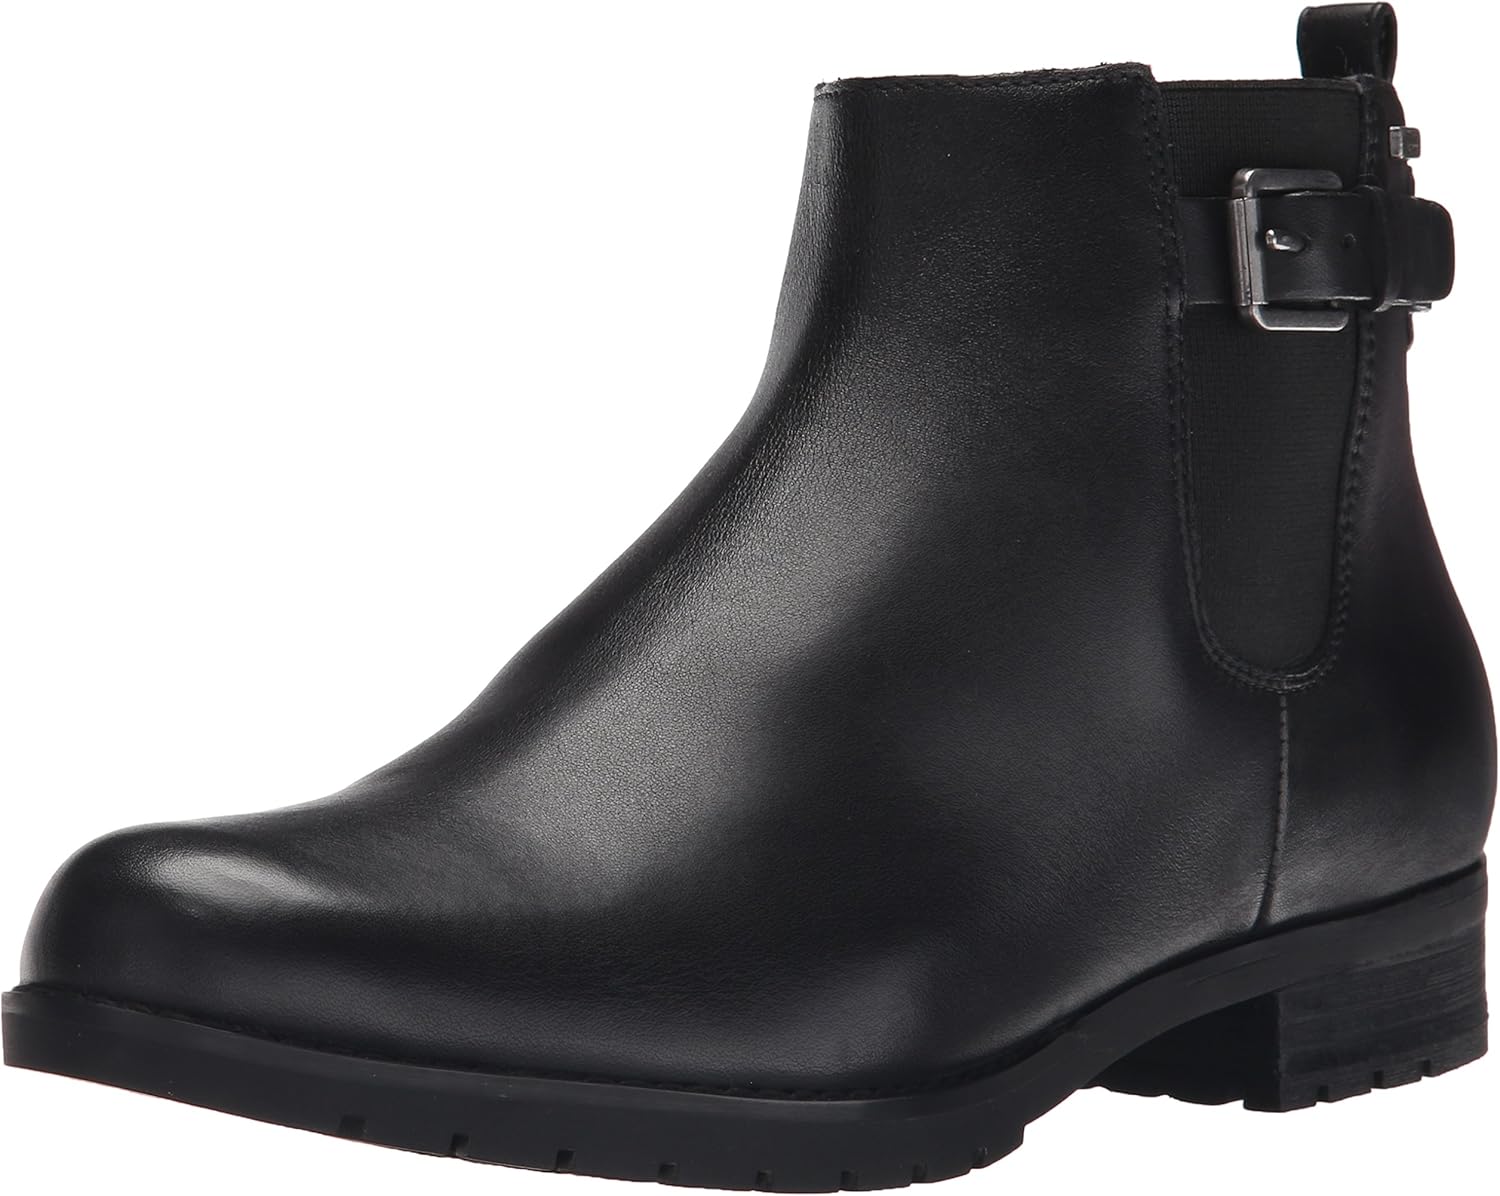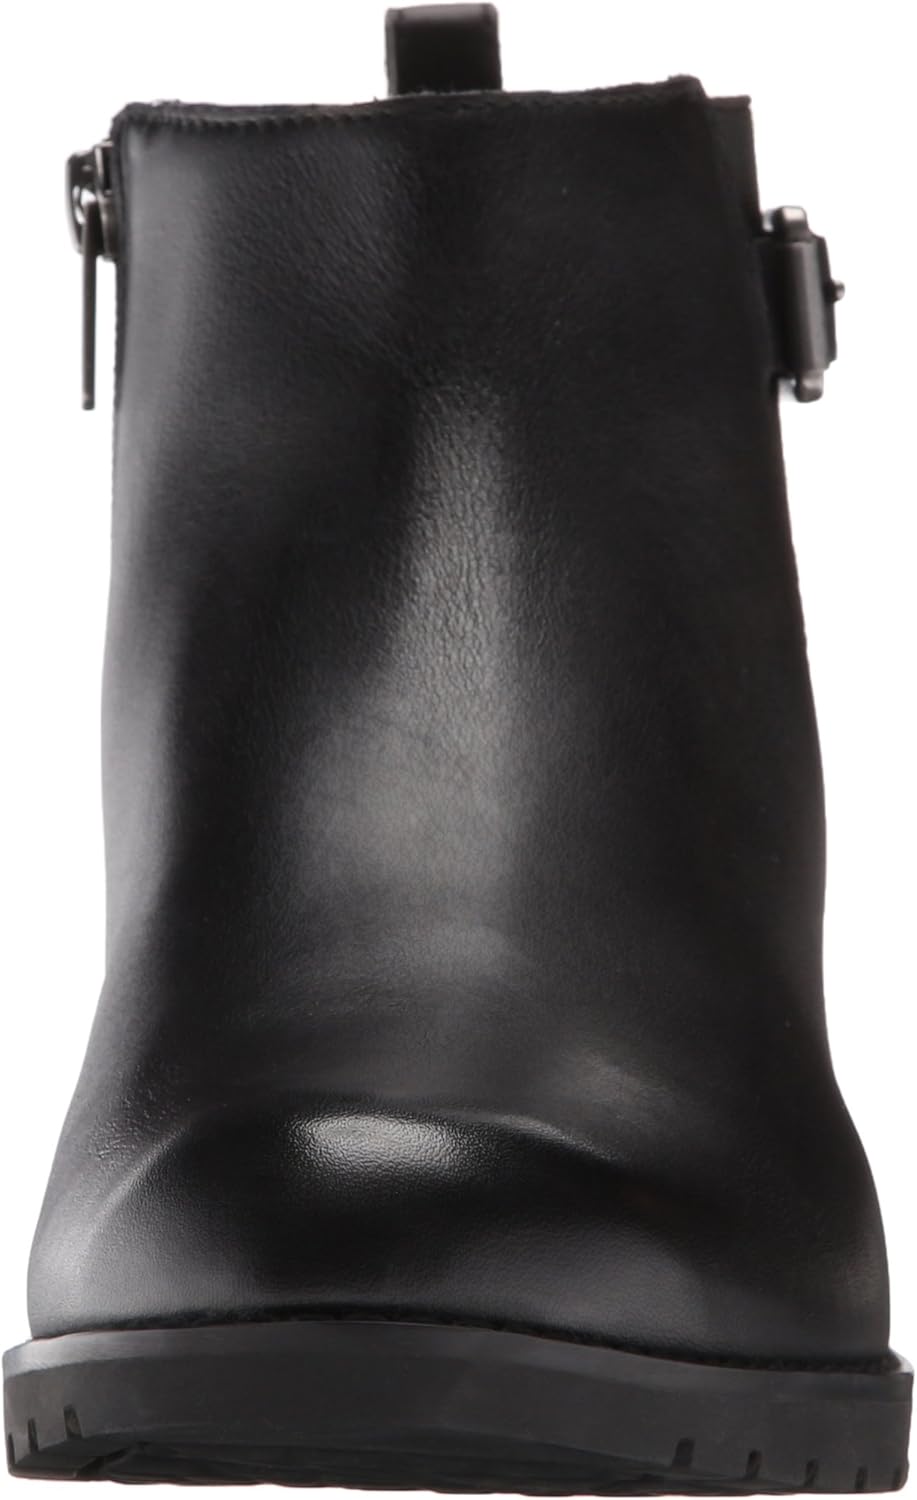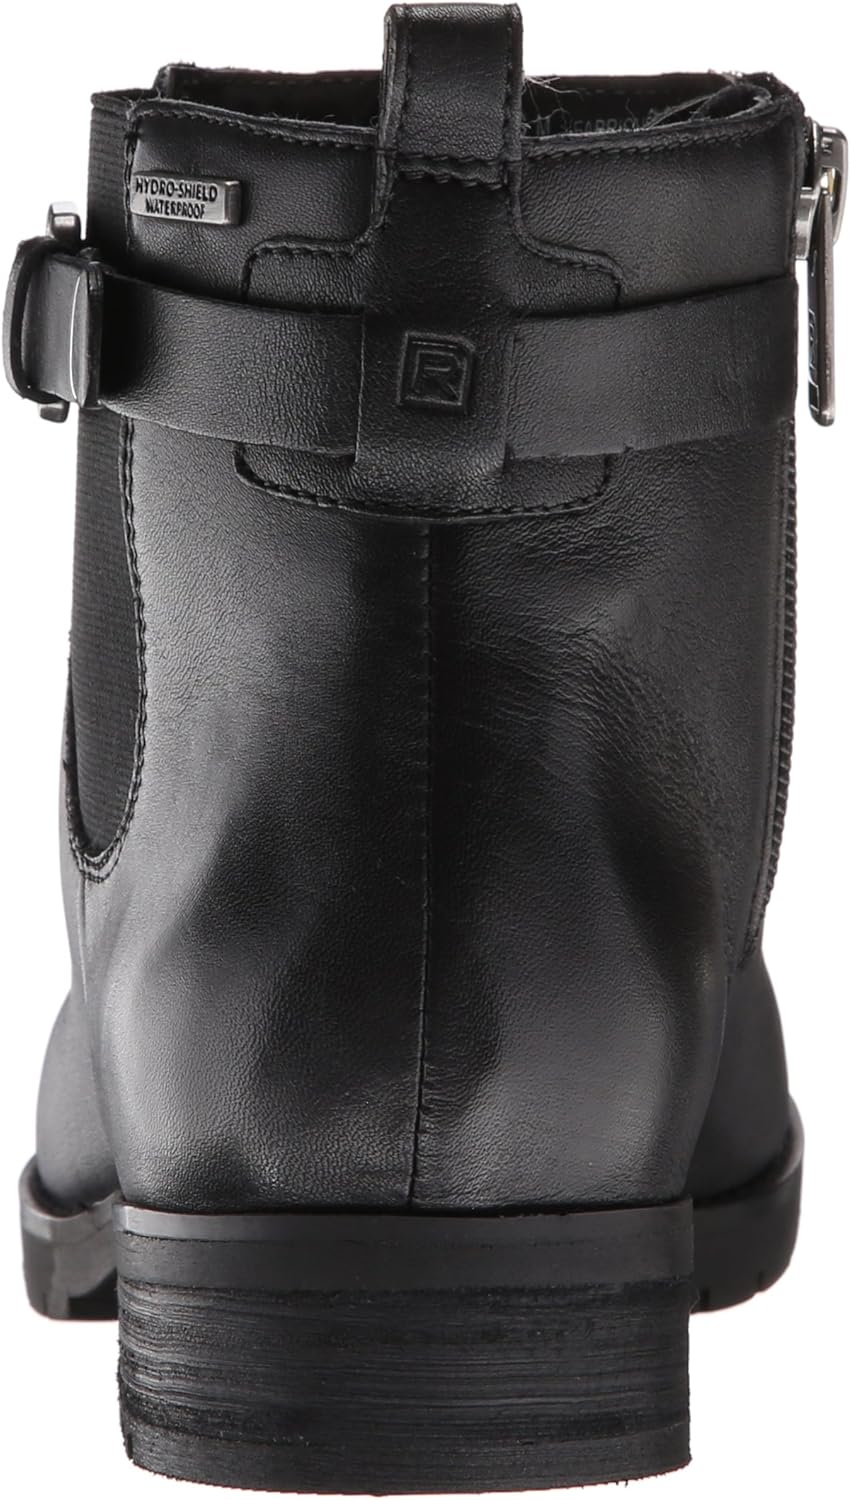
Rockport Women's Tristina Waterproof Chelsea Boot
Category: AMAZON FASHION
Rockport has always been one step ahead of the times, believing the perfect shoe has not yet been invented. This positive dissatisfaction compels them to constantly improve upon their footwear. Founded in 1971, they were the first company to use advanced athletic technologies in casual shoes to achieve lightweight comfort, and the first company to engineer walking comfort in dress and casual shoes.
Features: 100% Leather | Imported | Rubber sole | Shaft measures approximately 5" from arch | Heel measures approximately 1" | Platform measures approximately 0.5 inches | Boot opening measures approximately 10.25" around | Round-toe leather boot featuring elasticized goring and decorative buckle at shaft